Ignaz Matausch

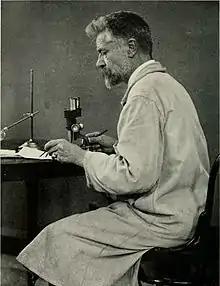
Matausch at work in 1915

Ignaz Matausch (September 1, 1859 – December 14, 1915) was an Austrian-American artist and entomologist known for his models of insects and other invertebrates at the American Museum of Natural History. Born in České Budějovice, he emigrated to the United States in 1892 and resided in Cleveland, Ohio, until 1904, when he became a member of the modeling staff of the American Museum. He was known for his realistic large-scale models including the flea, house fly, and spider. As an entomologist he focused on treehoppers (Membracidae), authoring eight papers on their biology.